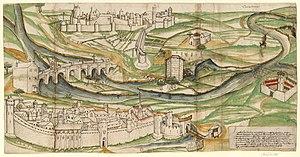
Vue de la cité de Carcassonne (Languedoc) au XVe siècle Occitan